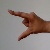
The image shows a hand gesture representing the letter 'Z' in Indian Sign Language.